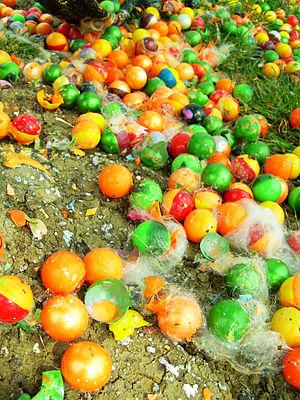
Le paintball est un sport apparu dans les années 1970 dans lequel les joueurs éliminent leurs adversaires en les touchant avec des billes de peinture lancées par des « lanceurs de paintball » généralement actionnés par air comprimé ou par CO₂.